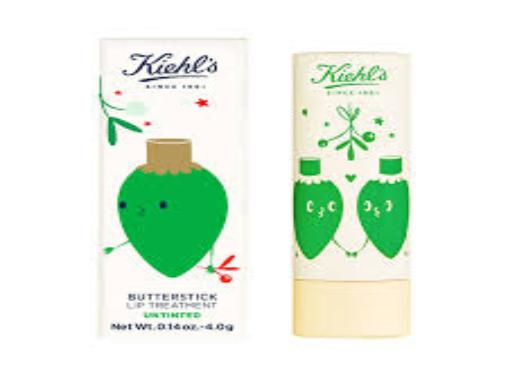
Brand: Kiehl's
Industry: Necessities